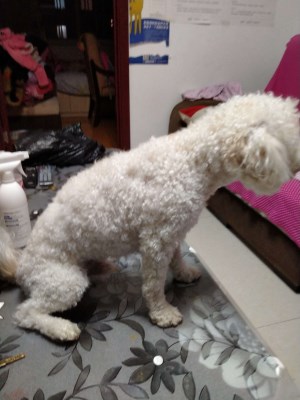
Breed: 3083-n000117-Bichon_Frise